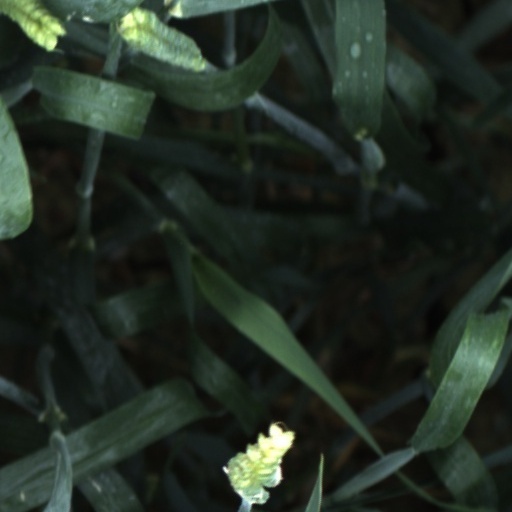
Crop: wheat